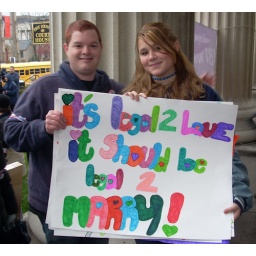
Tim Dahle and Alina. Alina made many of the colorful signs held in this rally, including this one.